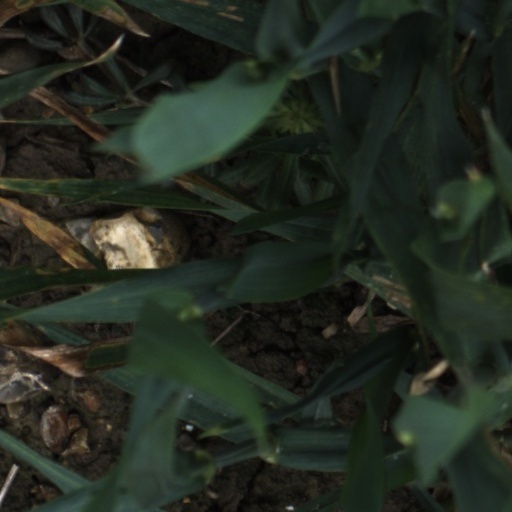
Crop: wheat